Holderness

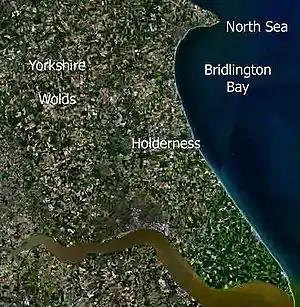
Holderness from space.

Holderness is an area of the East Riding of Yorkshire, on the north-east coast of England. An area of rich agricultural land, Holderness was marshland until it was drained in the Middle Ages. Topographically, Holderness has more in common with the Netherlands than with other parts of Yorkshire. To the north and west are the Yorkshire Wolds. Holderness generally refers to the area between the River Hull and the North Sea. The Prime Meridian passes through Holderness just to the east of Patrington and through Tunstall to the north.